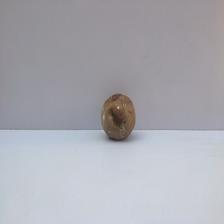
Size: Spoiled